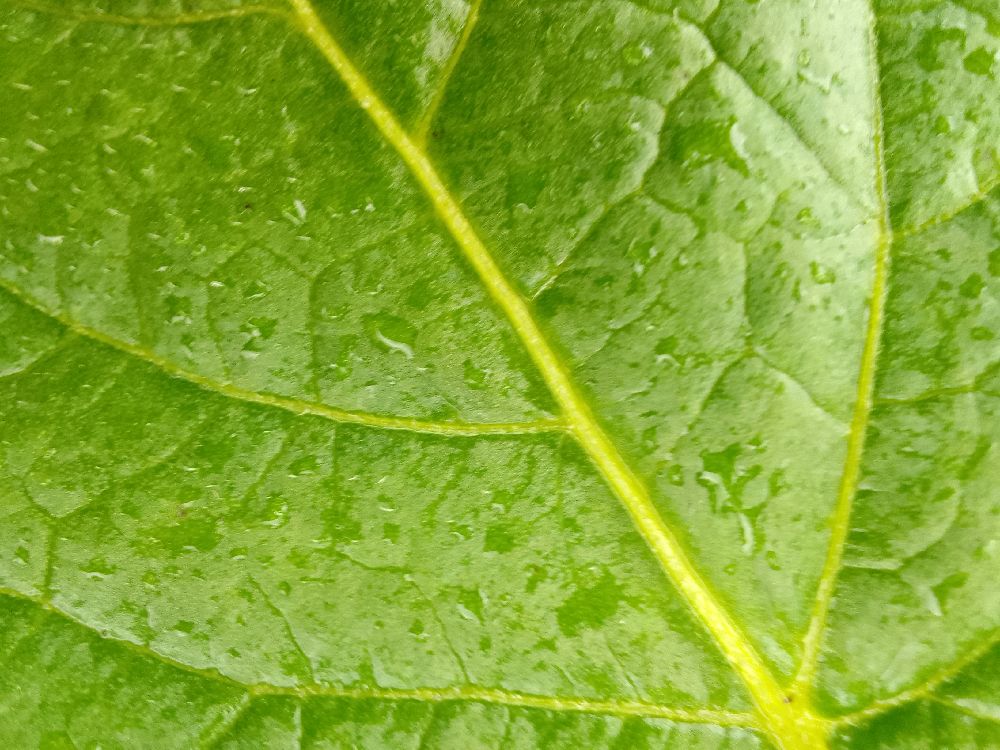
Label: Healthy